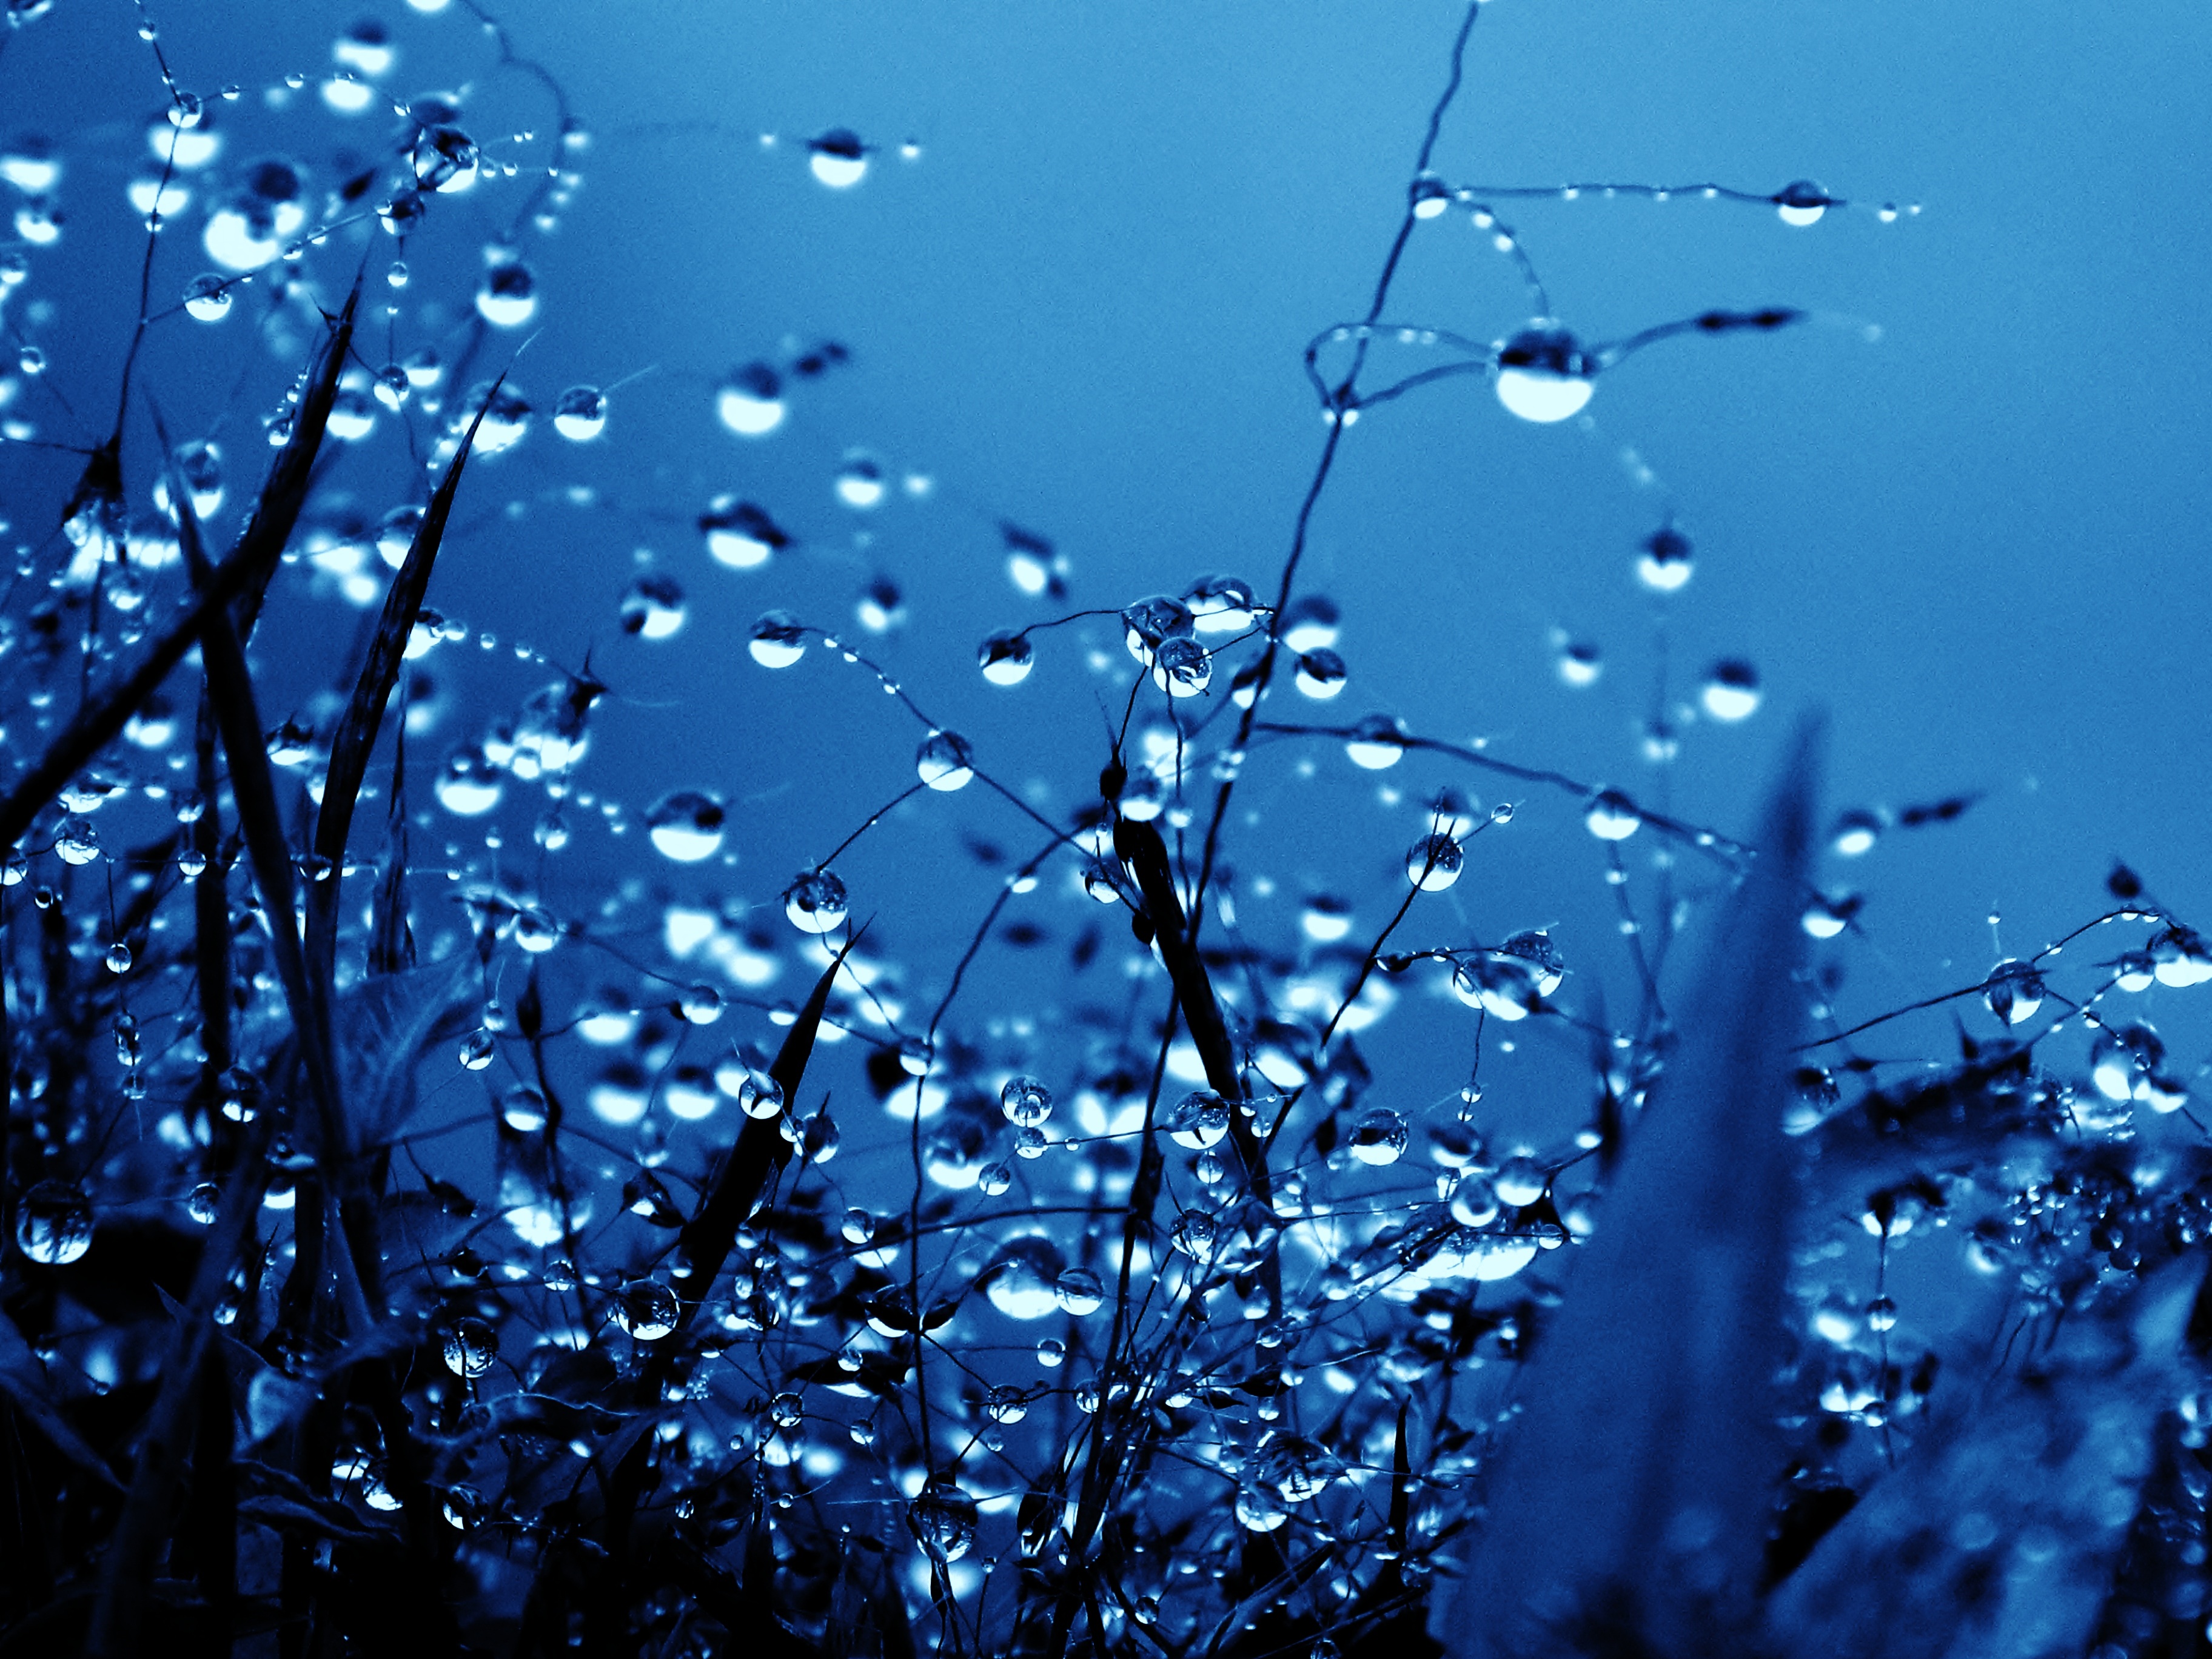
water, nature, branch, winter, dew, plant, sunlight, flower, frost, blue, moisture, freezing, macro photography